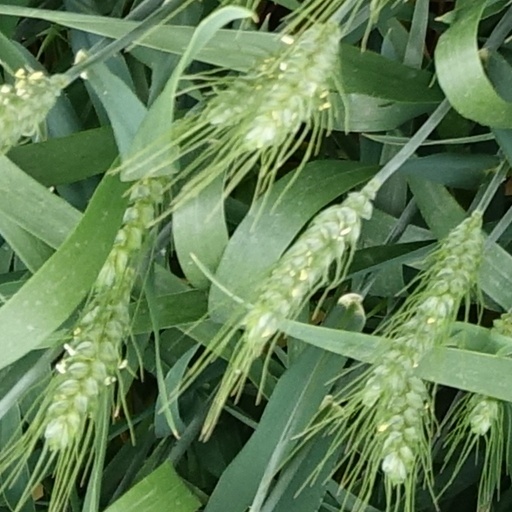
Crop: wheat